The Founding Ceremony of the Nation

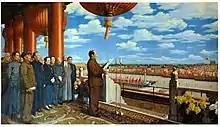
Dong's original painting

The painting depicts the inaugural ceremony of the People's Republic of China on October 1, 1949. The focus is on Mao, who stands on Tiananmen Gate's balcony, reading his proclamation into (originally) two microphones. Dong took some liberties with the appearance of Tiananmen Gate, opening up the space in front of Mao to grant the chairman a more direct connection with his people, something that architect Liang Sicheng deemed a mistake for a builder, but artistically brilliant. Five doves fly into the sky to Mao's right. Before him on Tiananmen Square, honor guards and members of patriotic organizations are assembled in orderly ranks, with some holding banners. Qianmen, the gate at the south end of the square, is visible, as is Yongdingmen gate (seen to the left of Mao). Beyond the old city walls that at the time enclosed the square (they were torn down in the 1950s), the city of Beijing is visible, and in green is represented the nation of China, with those further scenes under bright sunlight and sharply defined clouds. October 1 had been an overcast day in Beijing; Dong took artistic license with the weather.